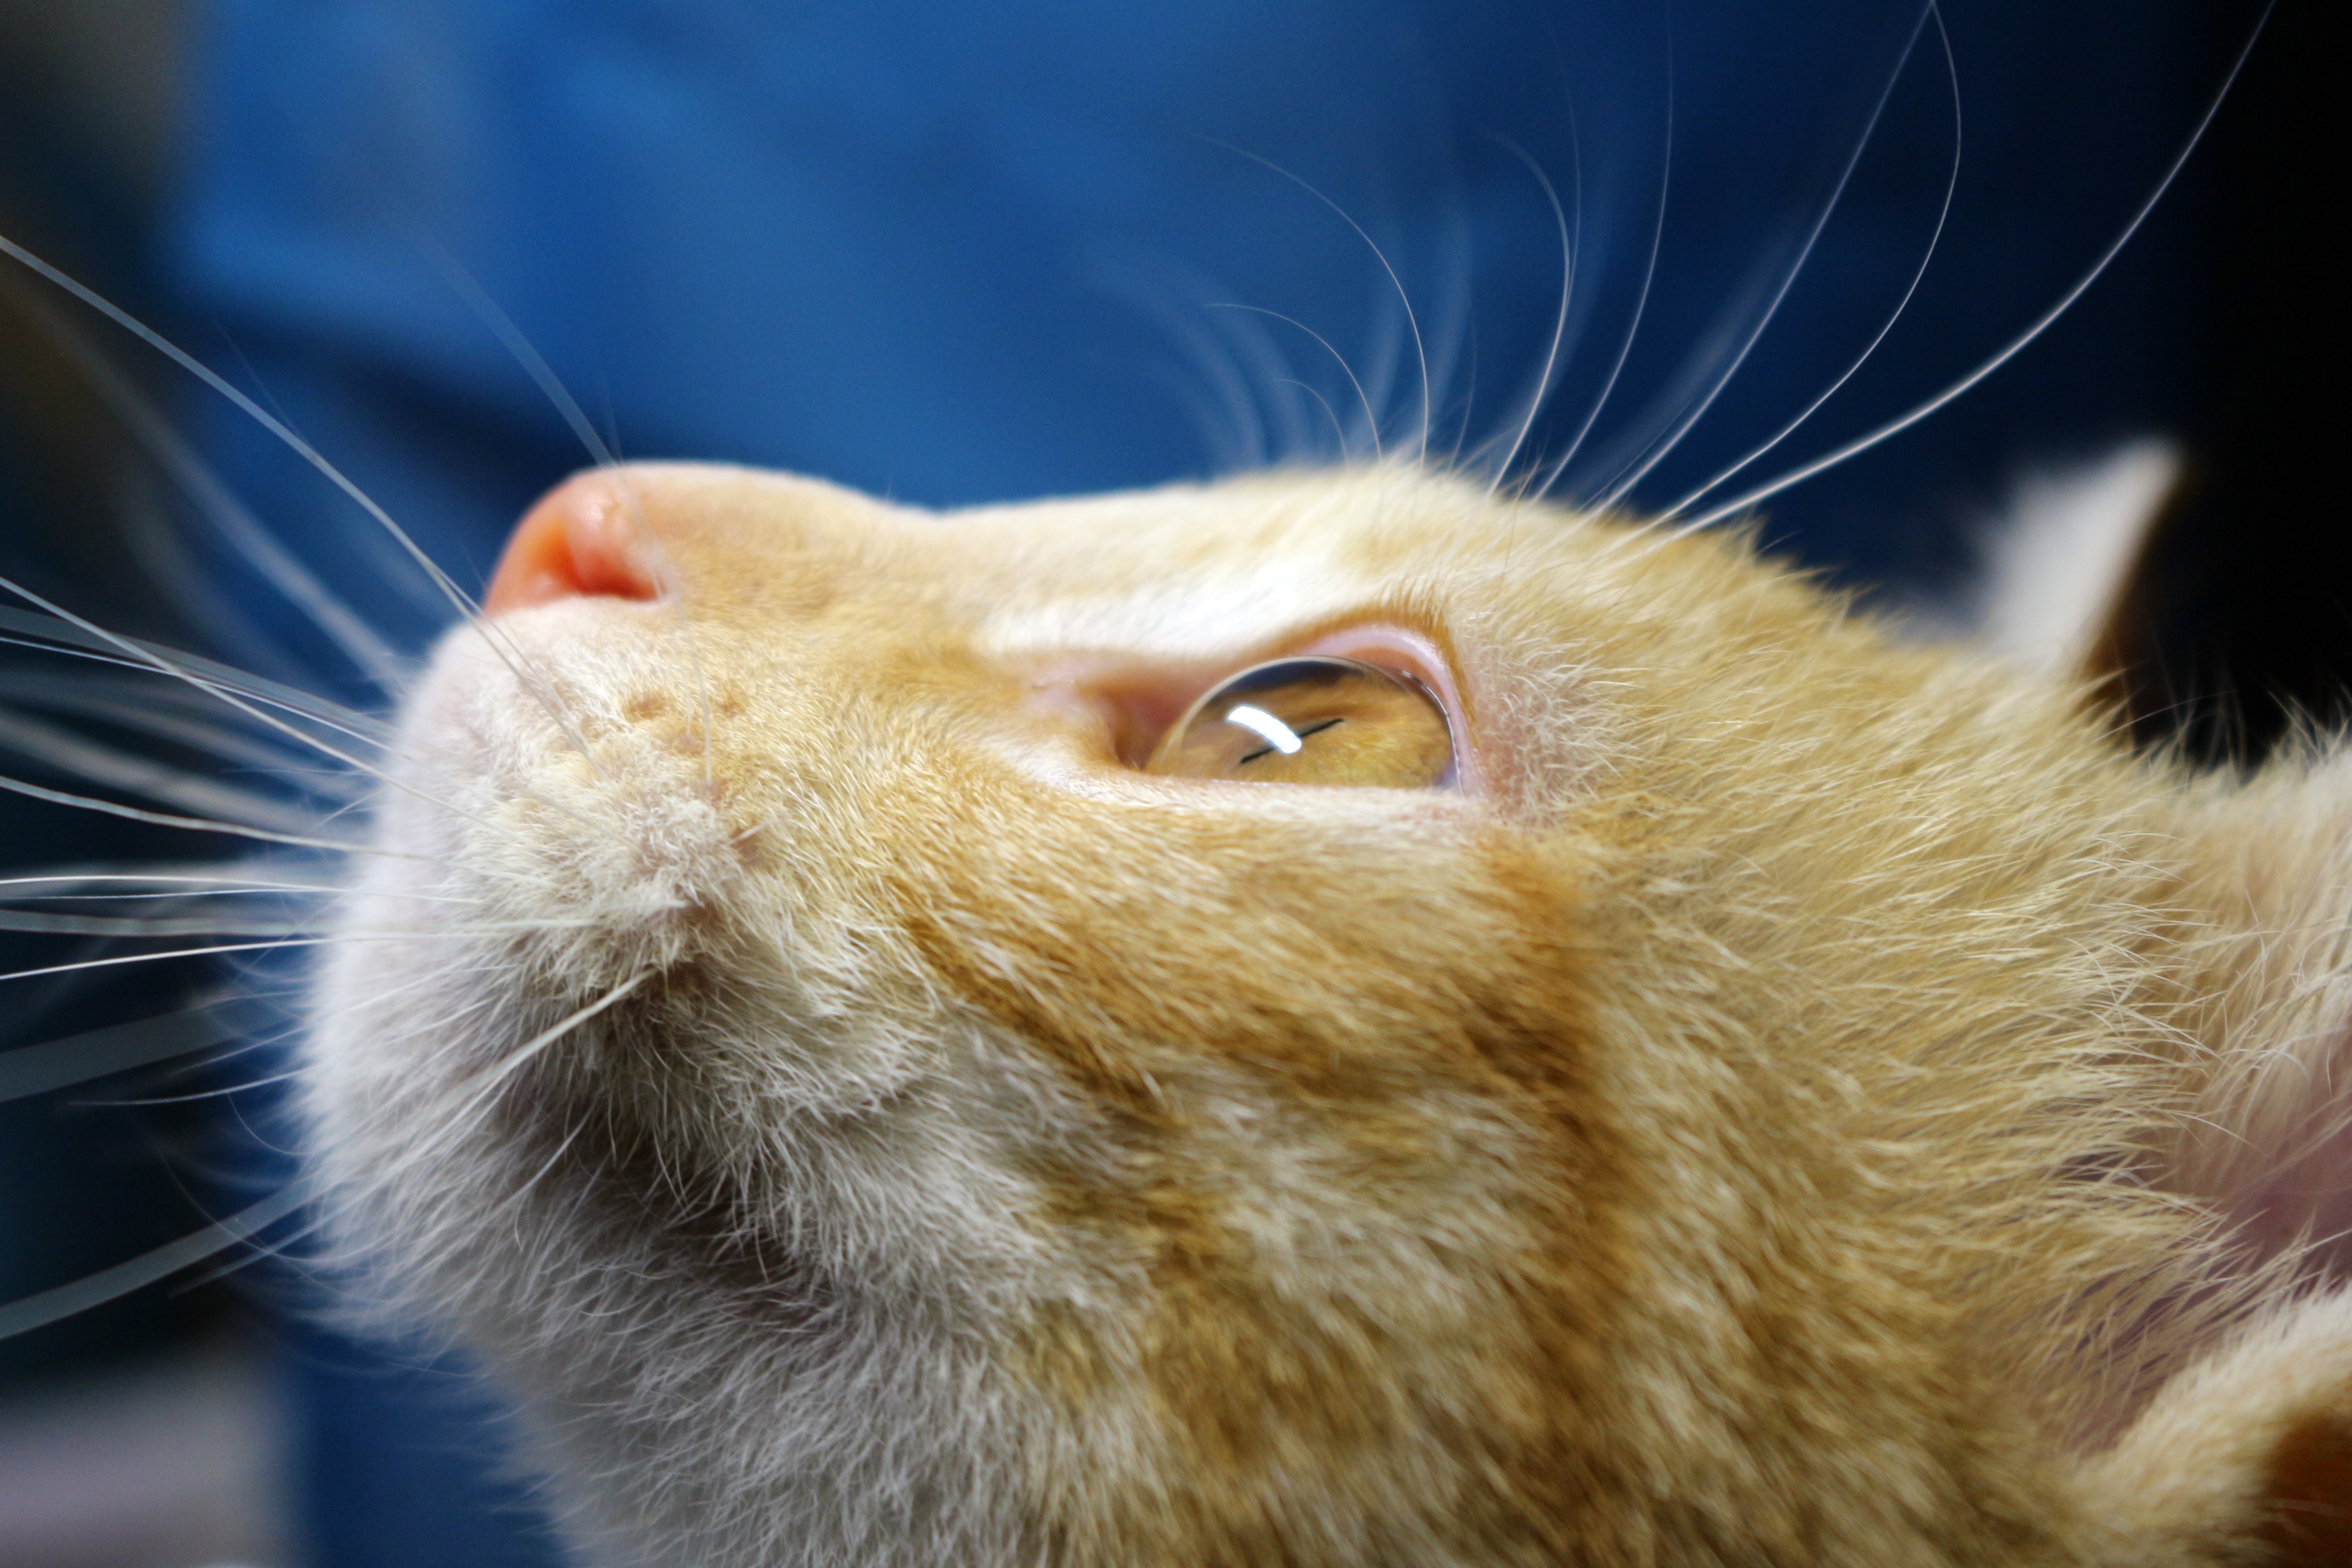
kitten, cat, mammal, fauna, close up, nose, whiskers, snout, eye, vertebrate, mieze, mackerel, tiger cat, cat face, macro photography, cat's eye, small to medium sized cats, cat like mammal